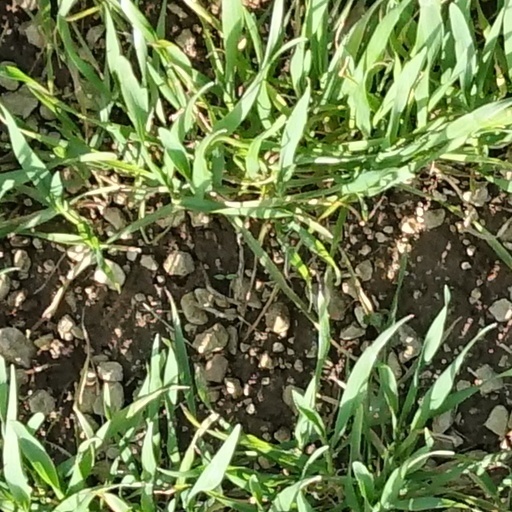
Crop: wheat